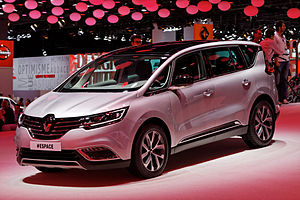
Renault / Aktuelle modeller
Renault S.A. er en fransk bilfabrik grundlagt d. 24. dec.1898 af Louis Renault og hans brødre Marcel & Fernand. De havde tidligt særdeles gode resultater i motorsport. Senere omkring 1905 blev første store kommercielle succes leverancen af hyrevogne til Paris og flere andre hovedstæder. Herunder også København allerede i 1908. Senere under 1. verdenskrig var 1300 af disse Renault-hyrevogne med til at fragte mere end 6000 franske soldater til fronten ved Marnefloden. Dette slag mod Tyskland blev vundet udelukkende som flg. af, at det lykkedes at mobiliserer så mange franske soldater til fronten så hurtigt. Renault-hyrevognen blev derfor hurtigt omdøbt til "Marne-taxi".Under 1. verdenskrig konstruerede Louis Renault også verdens første tank med drejelig kanon-hoved - kaldet FT-17. Under krigen var Renault-fabrikkerne også storleverendør til det franske militær af kanon & patron-hylstre. Louis Renault blev derfor ved krigens afslutning tildelt den fornemmeste militære æresbevisning - Legion of Honor - stiftet i 1802 af Napoleon Bonaparte.